Altiplano Cundiboyacense

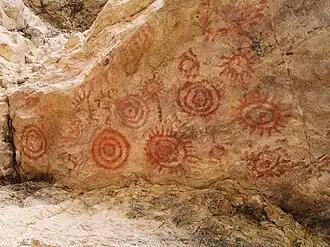
Pictographs discovered in a rock shelter outside Sáchica, Boyaça

Later dated excavations have revealed a transition from a hunter-gatherer society living in rock shelters to open area settlements with Checua and Aguazuque as examples. Various burial sites at Checua have been dated between 8200 and 7800 years BP. During the earliest phases, the first humans lived together with Pleistocene now extinct mastodons, as the fossil remains of "Haplomastodon waringi", "Neochoerus" and "Odocoileus" in Soatá indicate.